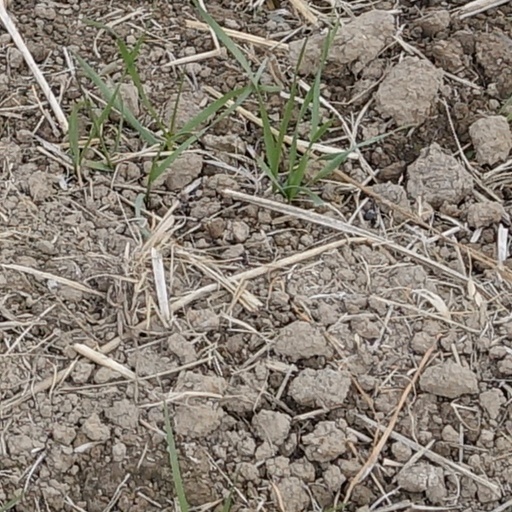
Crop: wheat